Lars Erik Taxell

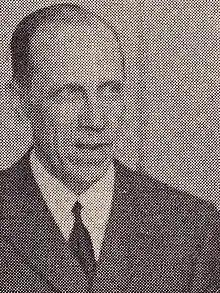
Lars Erik Taxell

Lars Erik Taxell (6 April 1913 – 7 October 2013), was a Finnish legal scholar and politician. He was the leader of the Swedish People's Party of Finland in 1956–1966. He was also the Rector of the Åbo Akademi University in Turku, Finland, in the 1950s and its chancellor in the 1980s.